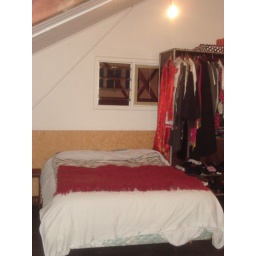
Very, very clean glass in the window (just a few minutes before cleaned immaculately by Rosco)